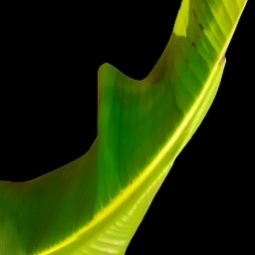
Label: Calcium